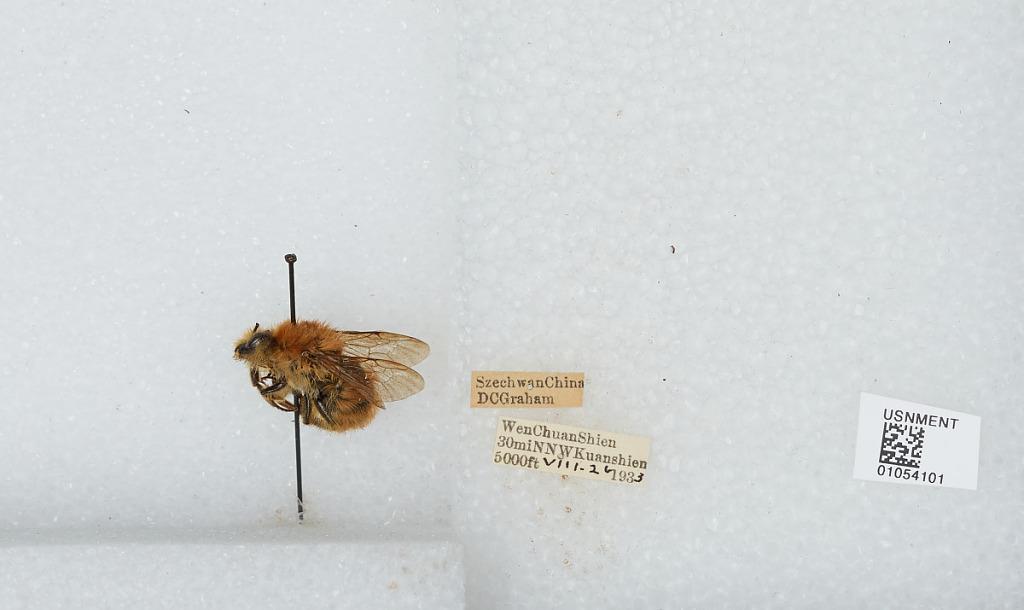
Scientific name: Bombus sp.
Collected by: D. Graham
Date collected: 1933-8-27
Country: China
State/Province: Sichuan
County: Wenchuan Xian
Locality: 30 miles NNW Kuanshien